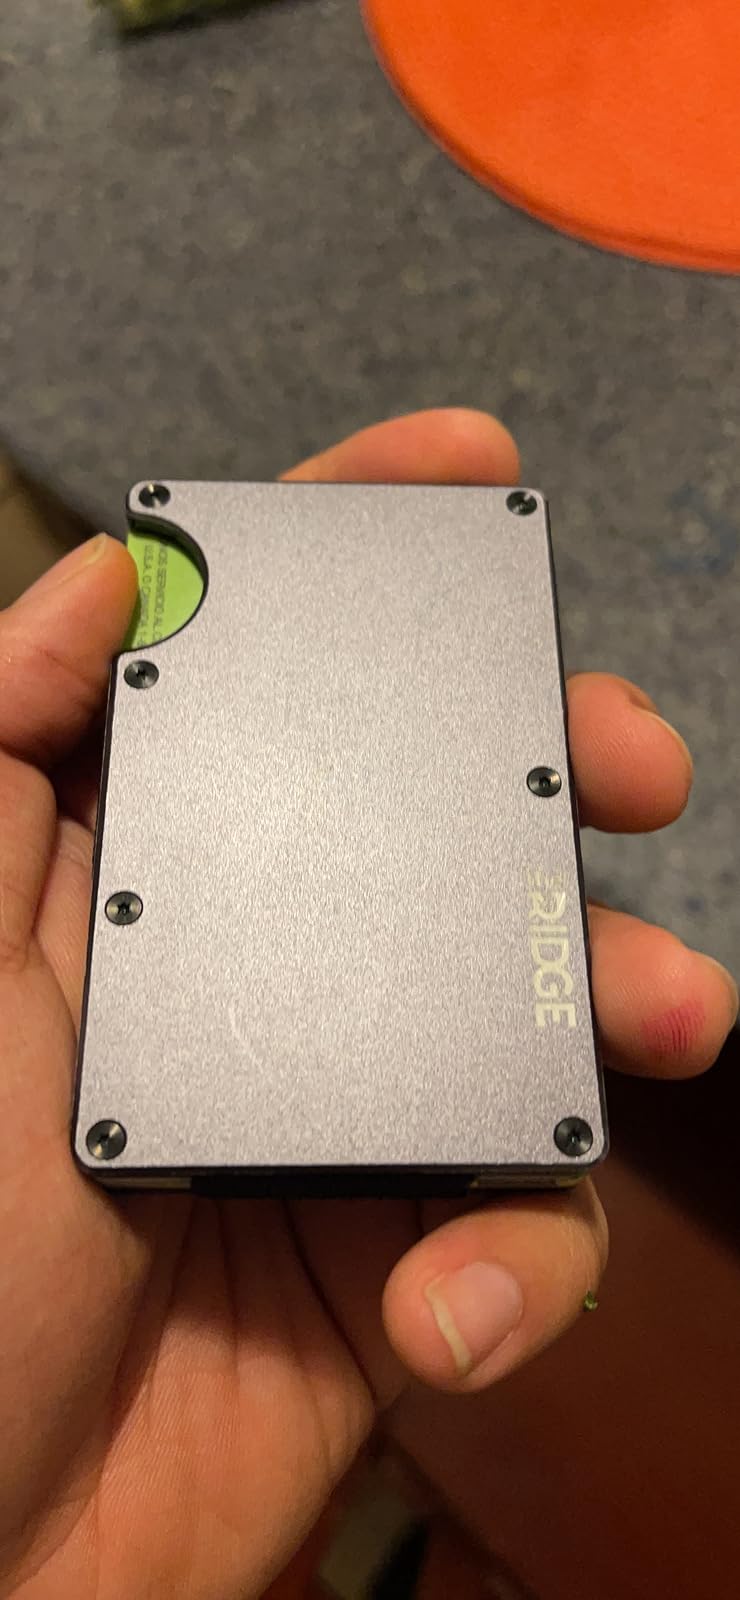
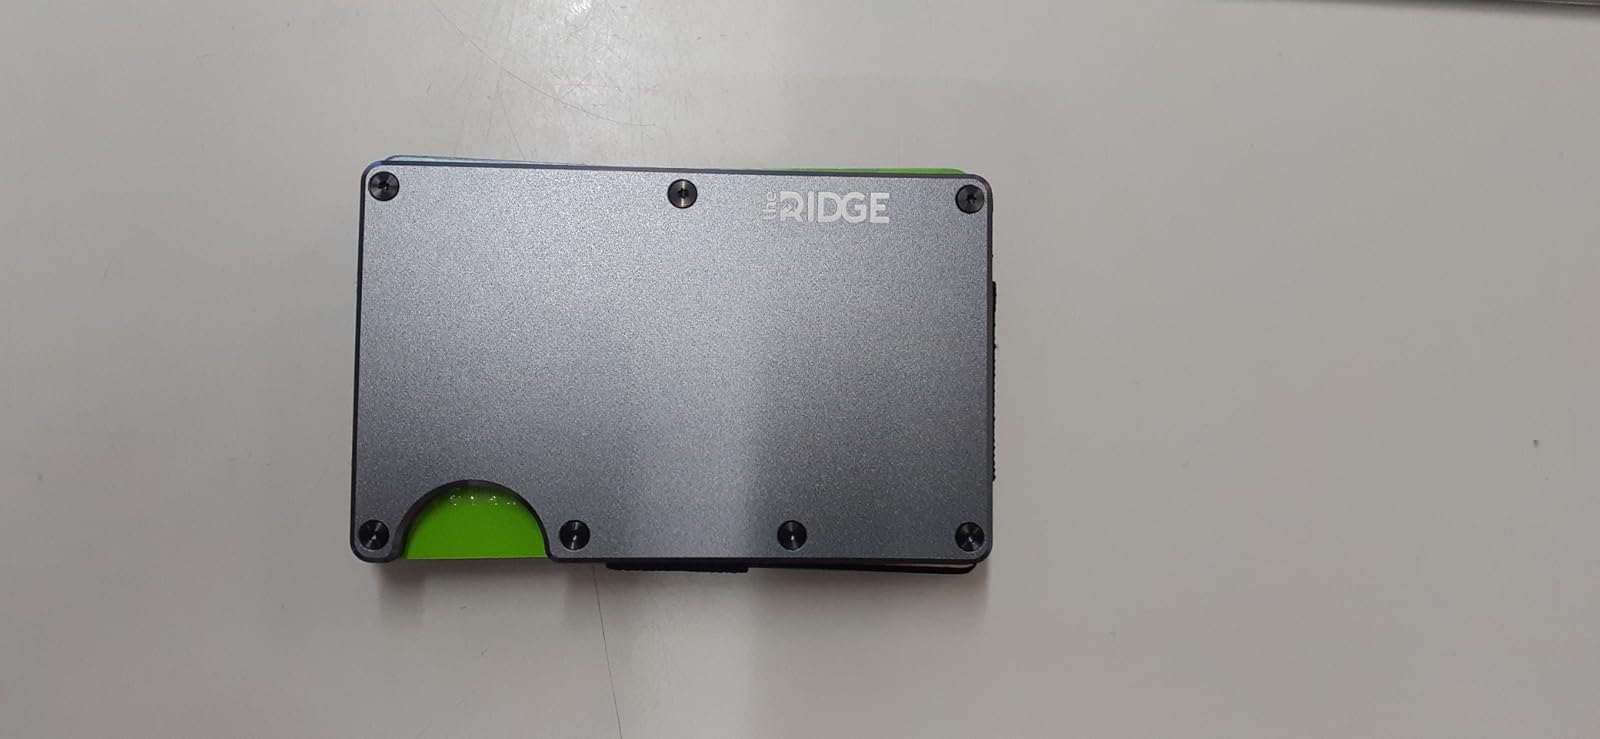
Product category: accessories_wallet
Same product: yes